Construction of the Lackawanna Cut-Off

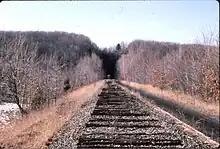
Wharton Fill in 1989, looking west toward Roseville Tunnel.

Bradbury Fill sits between mileposts 49.1 and 49.8 in Byram Township. Made of 457,000 cubic yards of fill material, the 0.75-mile (1.1-km) fill averages high and is up to tall. It carries a 2° curve that permits .